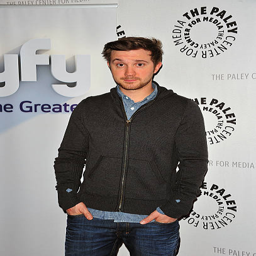
actor attends a screening and discussion .